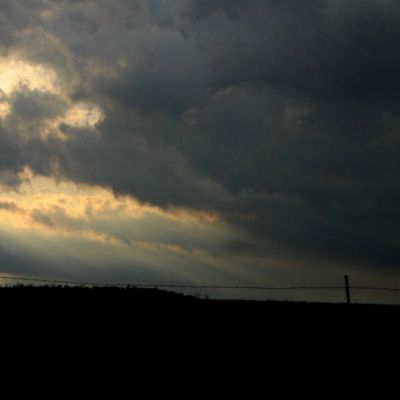
Cloud type: Stratocumulus (Sc)